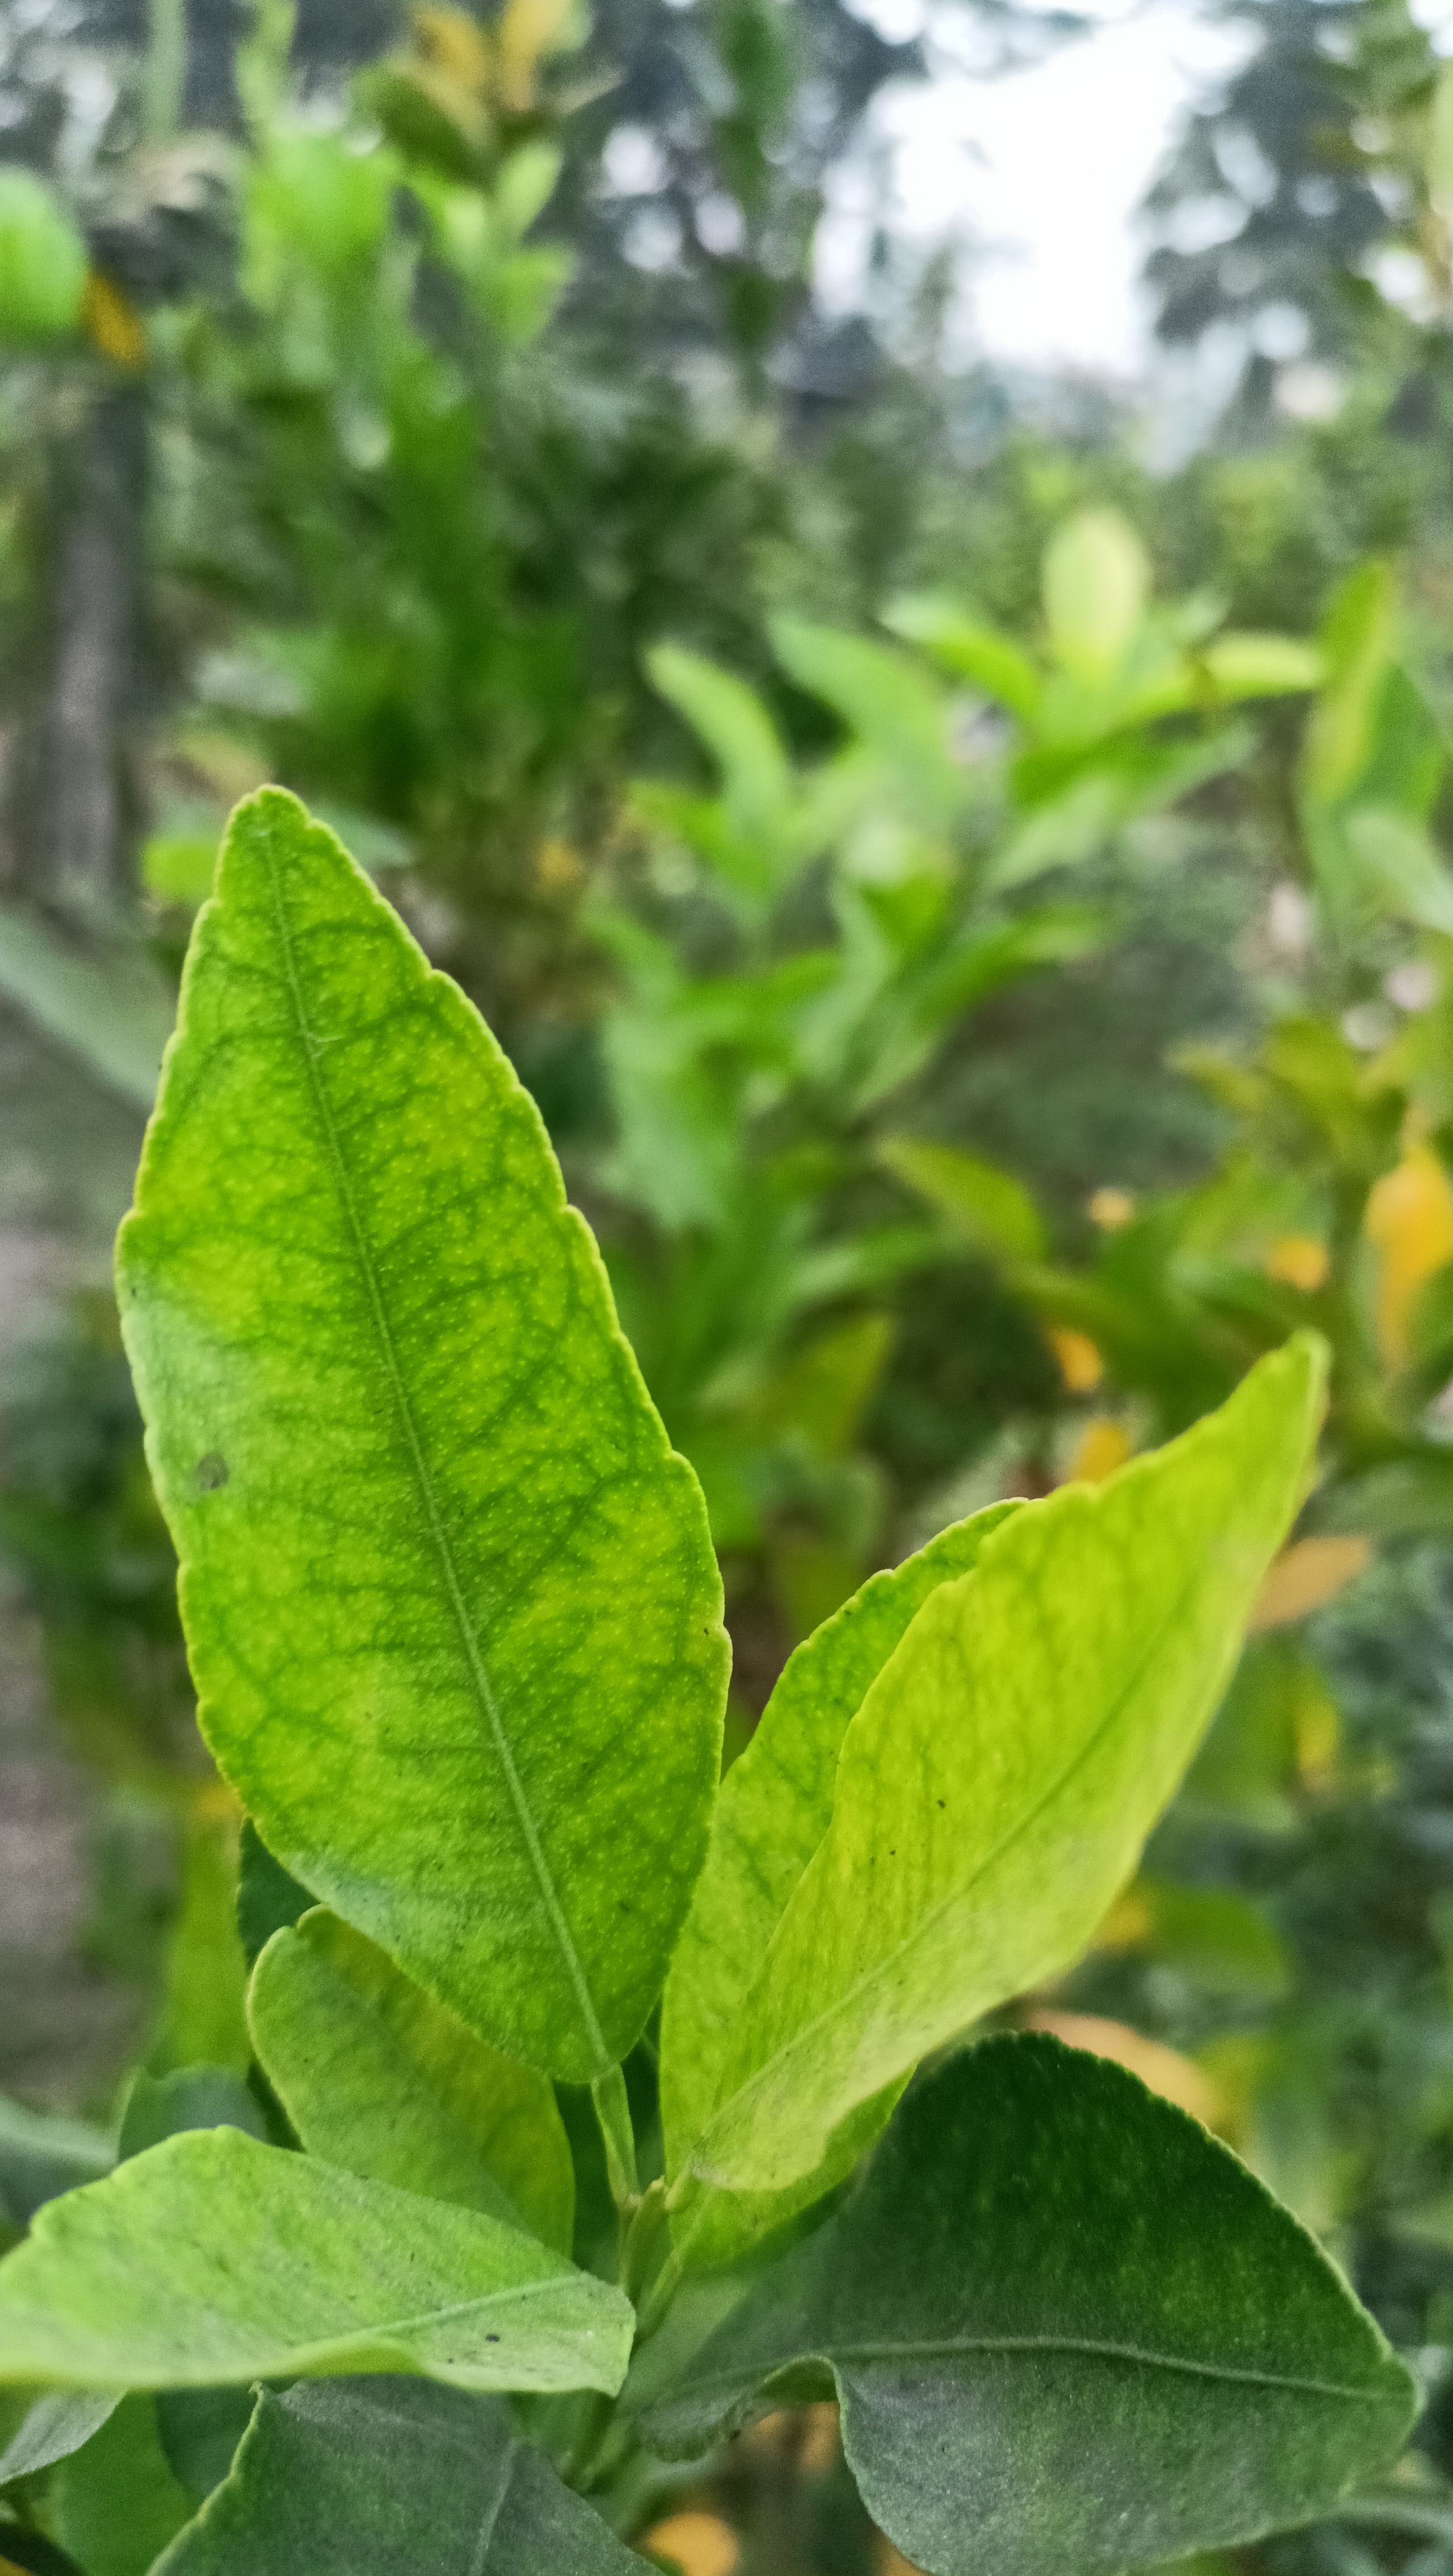
Mandarin leaf variety: Darjeling